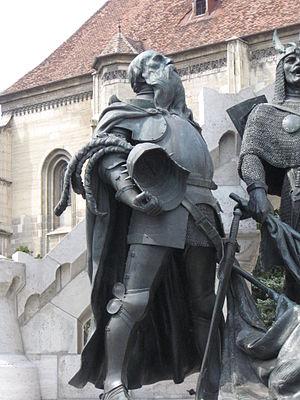
Balázs Magyar est un chef militaire du XVᵉ siècle et un grand officier du royaume de Hongrie